Airnorth

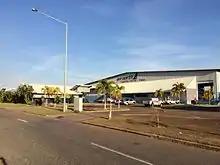
Airnorth headquarters at Darwin Airport

Airnorth was established in 1978 and started operations on 4 July that year as Air North International; it was the result of the merger of Airnorth, Rossair and Tillair.